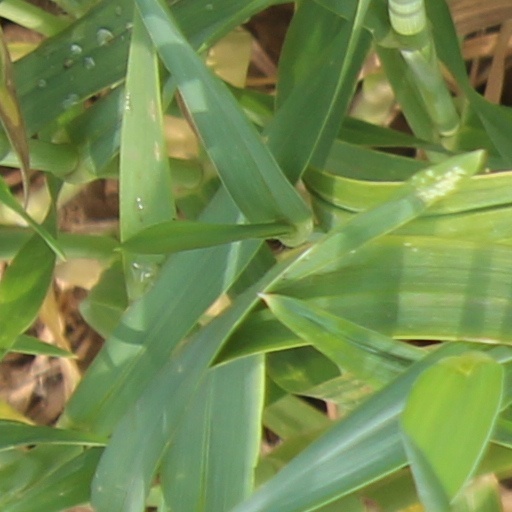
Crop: wheat